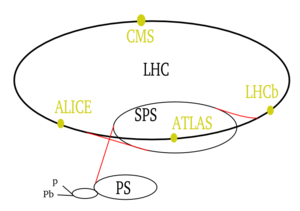
Les expériences du grand collisionneur de hadrons (LHC) et ses préaccélérateurs. Le chemin suivi par les protons (et les ions) commence dans les accélérateurs linéaires, p et Pb respectivement. Ils continuent dans le Booster (le plus petit cercle), puis dans le Proton Synchrotron (PS), dans le Super Proton Synchrotron (SPS) et enfin ils rentrent dans le tunnel du LHC qui fait 27 kilomètres de long. Le LHC inclut 4 grandes expériences, marquées par les points jaunes.